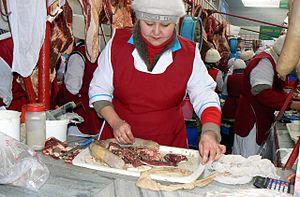
L′hippophagie est une pratique alimentaire consistant à consommer de la viande de cheval. Connue depuis la Préhistoire et pratiquée par de nombreux peuples eurasiatiques durant l'Antiquité, elle est souvent associée à des pratiques rituelles païennes qui poussent l'Église catholique du Moyen Âge à la prohiber. Elle demeure lors des périodes de disette, et chez les peuples nomades comme les Mongols. Pratiquée à grande échelle en France à partir de la fin du XIXᵉ siècle, elle y a fortement baissé depuis les années 1960. Les États-Unis l'ont rendue illégale dans plusieurs États. Le scandale sanitaire de la trichinellose, les images choc des transports d'animaux de boucherie et la place symbolique et historique du cheval entretiennent une controverse, expliquant la désaffection pour l'hippophagie dans certains pays occidentaux. Les pays scandinaves, d'Asie centrale et de l'Est sont traditionnellement hippophages, par opposition aux pays anglo-saxons, considérés comme non hippophages. Les tabous alimentaires sur la viande de cheval peuvent avoir des origines culturelles ou religieuses.